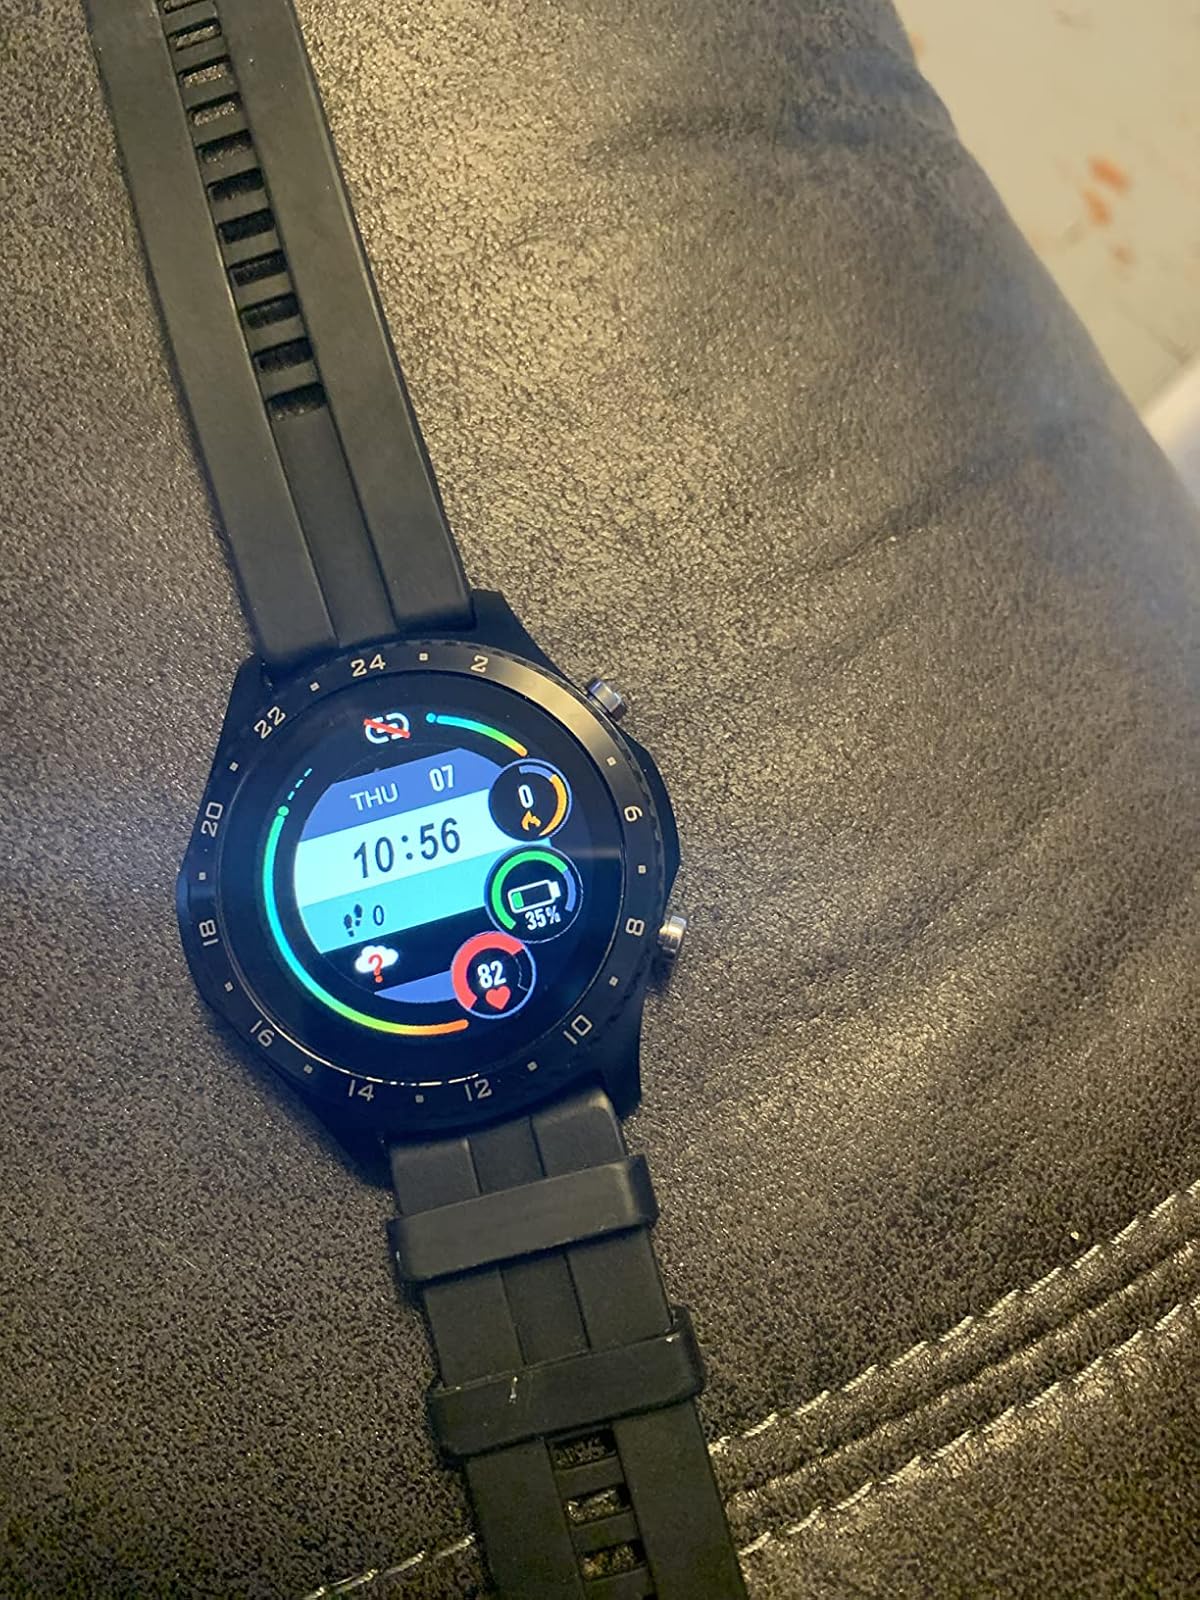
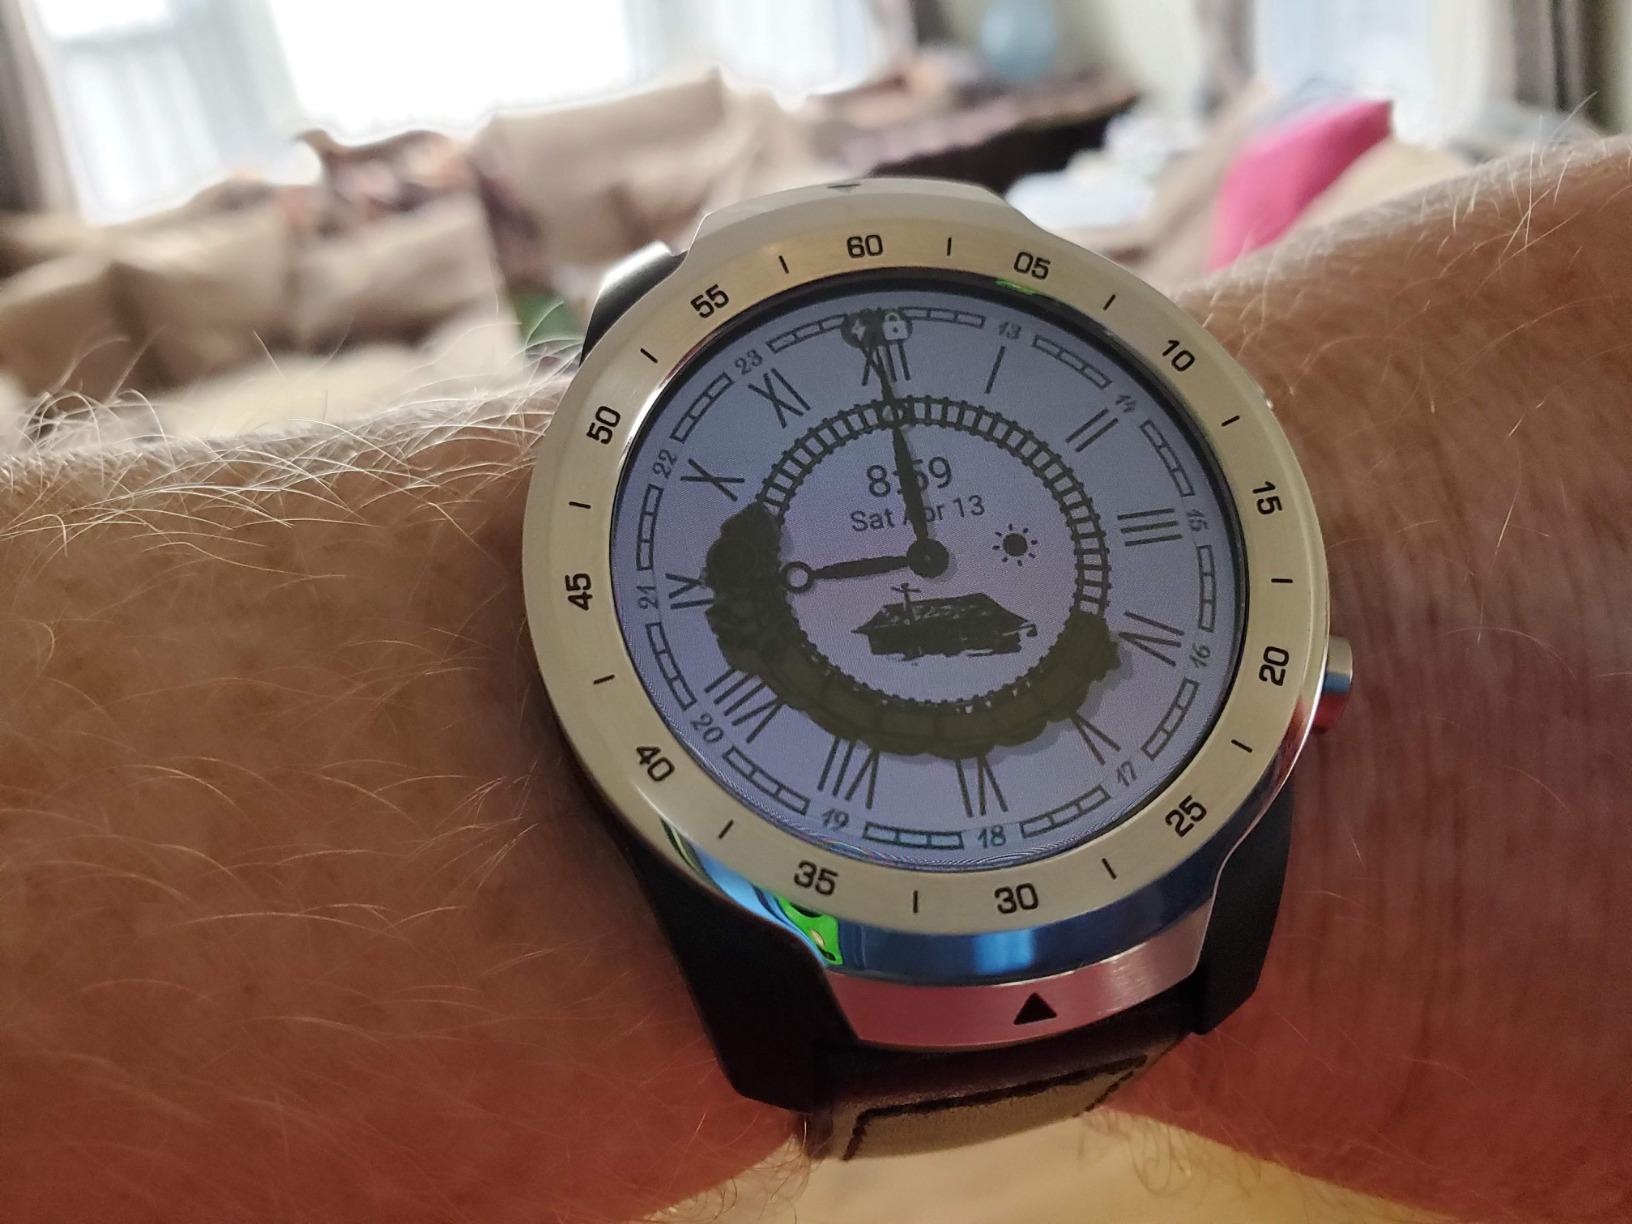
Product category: smartwatch
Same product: no